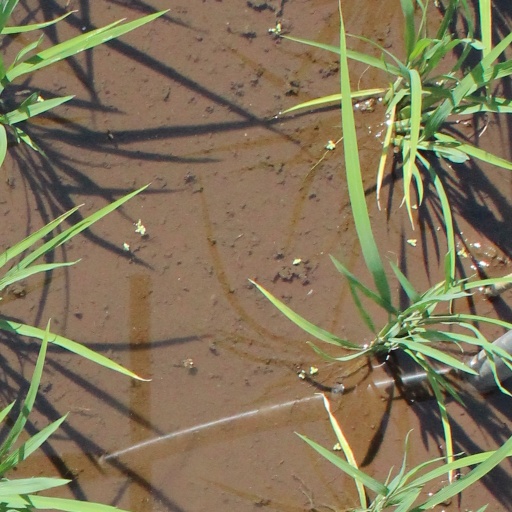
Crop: rice